Honora Sneyd

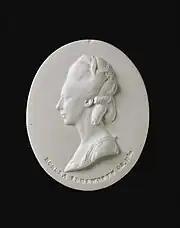
Jasper medallion of Honora Sneyd by Wedgwood 1780, after an image by John Flaxman. Victoria and Albert Museum, London

Since little of Honora Sneyd's own words have survived, our image of her is largely through the eyes of others, in particular Anna Seward and Richard Edgeworth. Honora Sneyd is often listed amongst the members or associates of the Bluestockings, educated upper class literary women who disdained traditional female accomplishments and often formed close female friendships. The depiction of the effect of consumption on her has been used as a symbol of the pervasiveness of the disease in eighteenth-century culture. The work she started on educational psychology would prove to be immensely influential throughout the nineteenth century. Her name is also inextricably entwined with that of Anna Seward in the literature of lesbian relationships and female friendship.